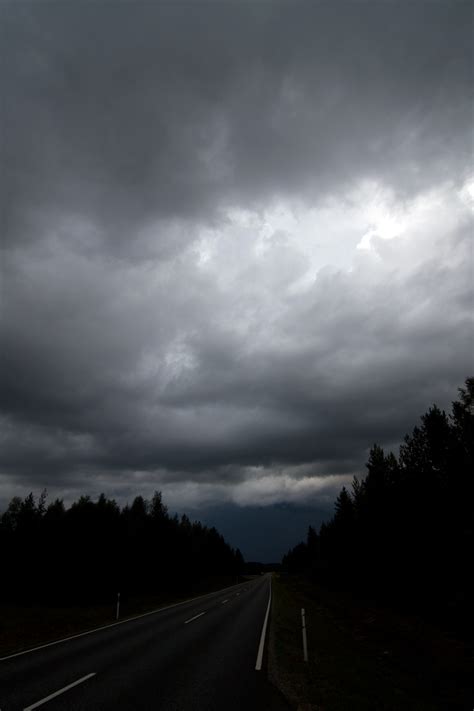
Weather: rain or strom